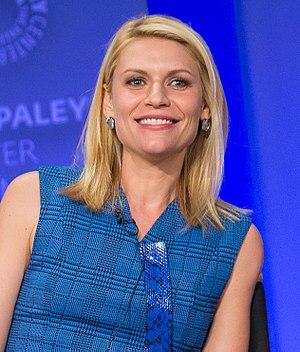
Homeland est une série télévisée américaine en 96 épisodes d'environ 50 minutes créée par Howard Gordon et Alex Gansa, d'après la série télévisée israélienne, Hatufim, créée par Gideon Raff. Elle est diffusée simultanément depuis le 3 octobre 2011 sur Showtime aux États-Unis et sur Super Channel au Canada.
A Kid Like Jake est un film dramatique américain réalisé par Silas Howard, sorti en 2018. Il s’agit de l’adaptation de la pièce de théâtre éponyme de Daniel Pearle et du premier long métrage du réalisateur.
Claire Danes [klɛɚ deɪnz], née le 12 avril 1979 à New York, est une actrice et productrice américaine.